Marshall railway station

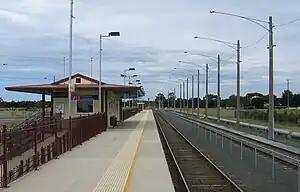
Southbound view from the station platform, showing the former station building to the left, December 2005

Marshall has two side platforms. It is served by V/Line Geelong line trains and some Warrnambool line trains.